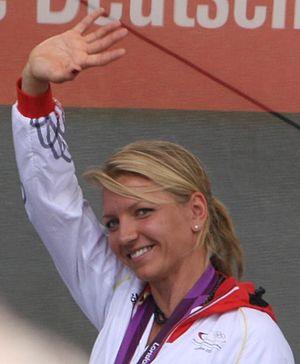
Lilli Schwarzkopf est une athlète allemande, spécialiste de l'heptathlon.